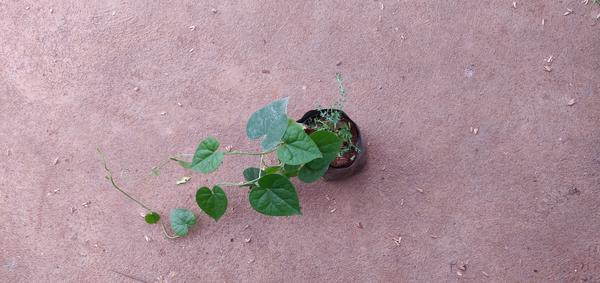
Plant: Amruta_Balli